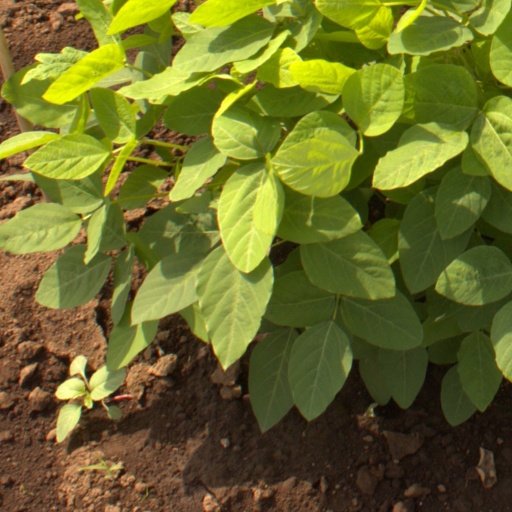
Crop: soybean